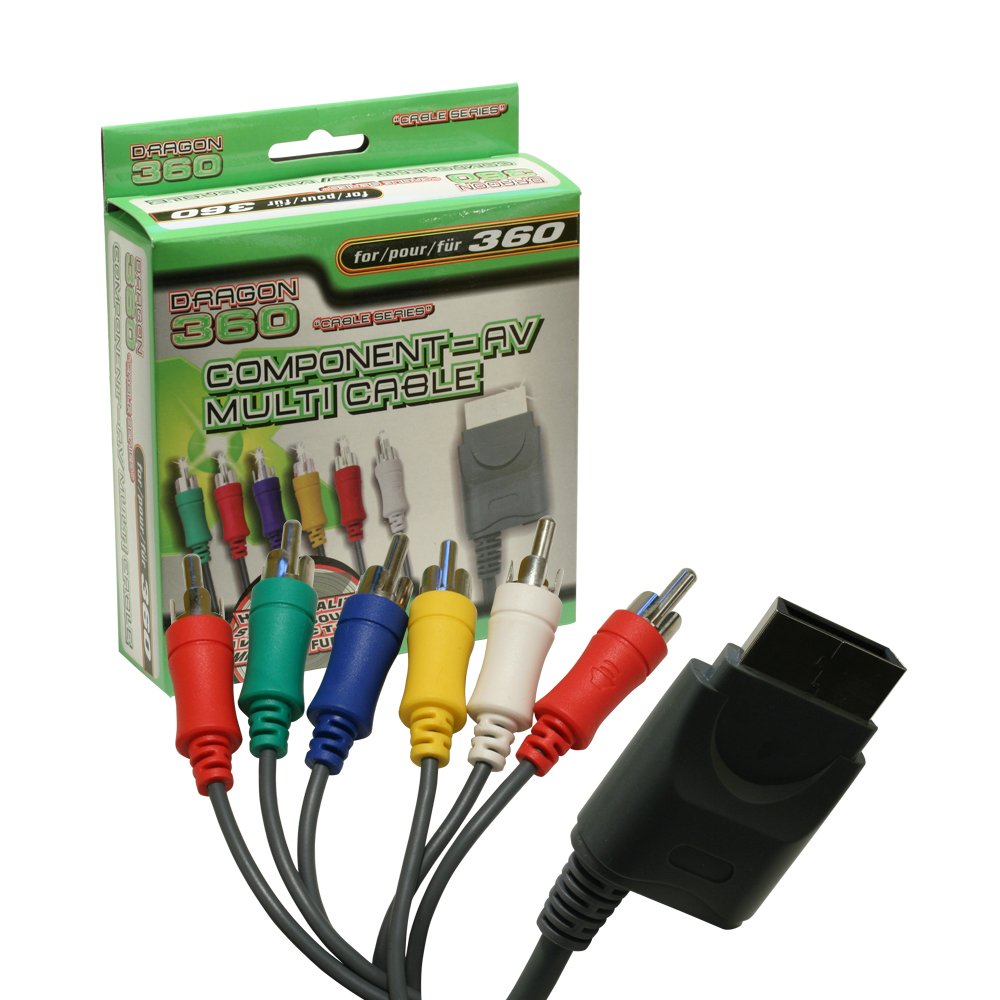
Xbox 360 Component AV Cable Dragon
Category: Video Games
The XBOX 360 Component AV Cable delivers you the best picture quality compared to the standard RCA/composite cable included with the Xbox 360 system. Show off your Xbox 360 with better graphics, better sound and better quality on your TV!
Features: Stereo Sound | Five feet in length | High resolution graphics up to 1080i